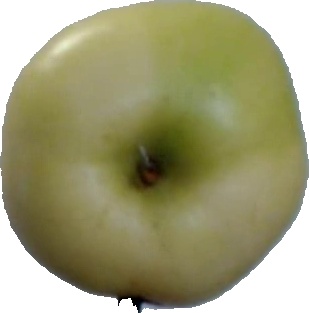
Label: apple_6